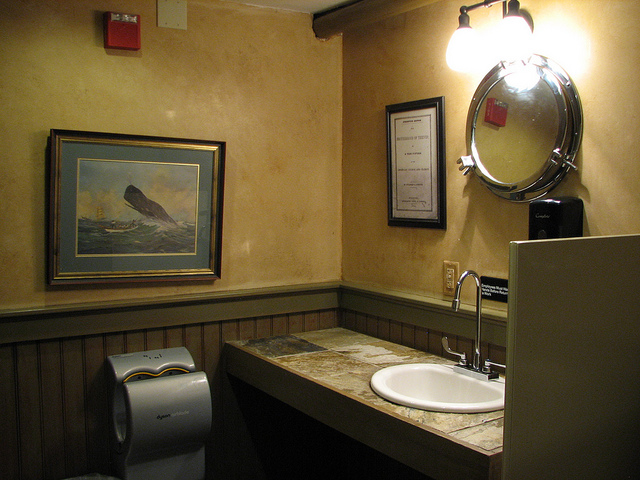
user: Given an image and a question. Answer the question in a short answer. Question: Are the lights on or off? Short Answer:
assistant: on